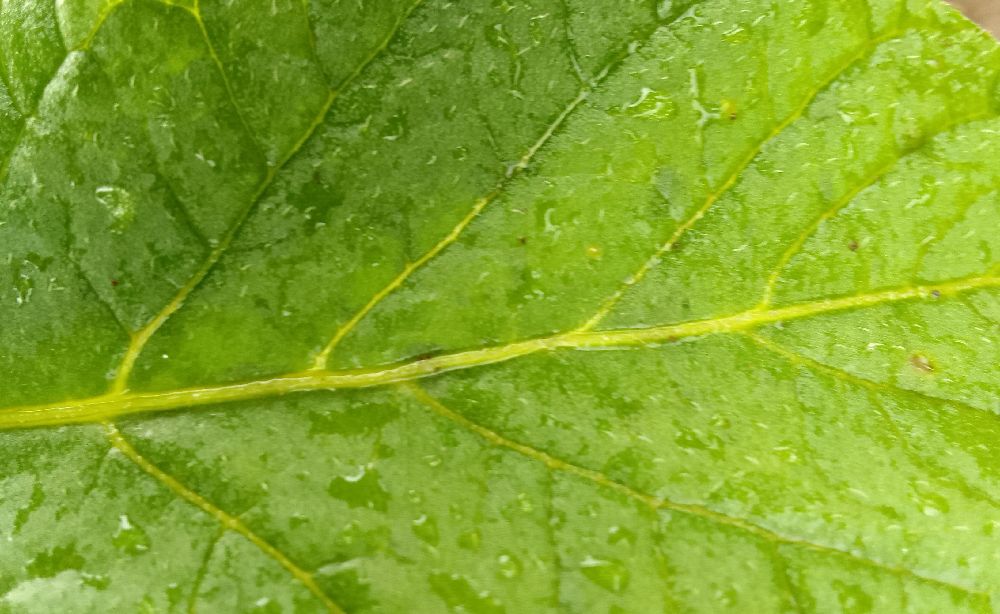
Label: Healthy